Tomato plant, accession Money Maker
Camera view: tilt-top (135 deg); turntable rotation: 330 degrees
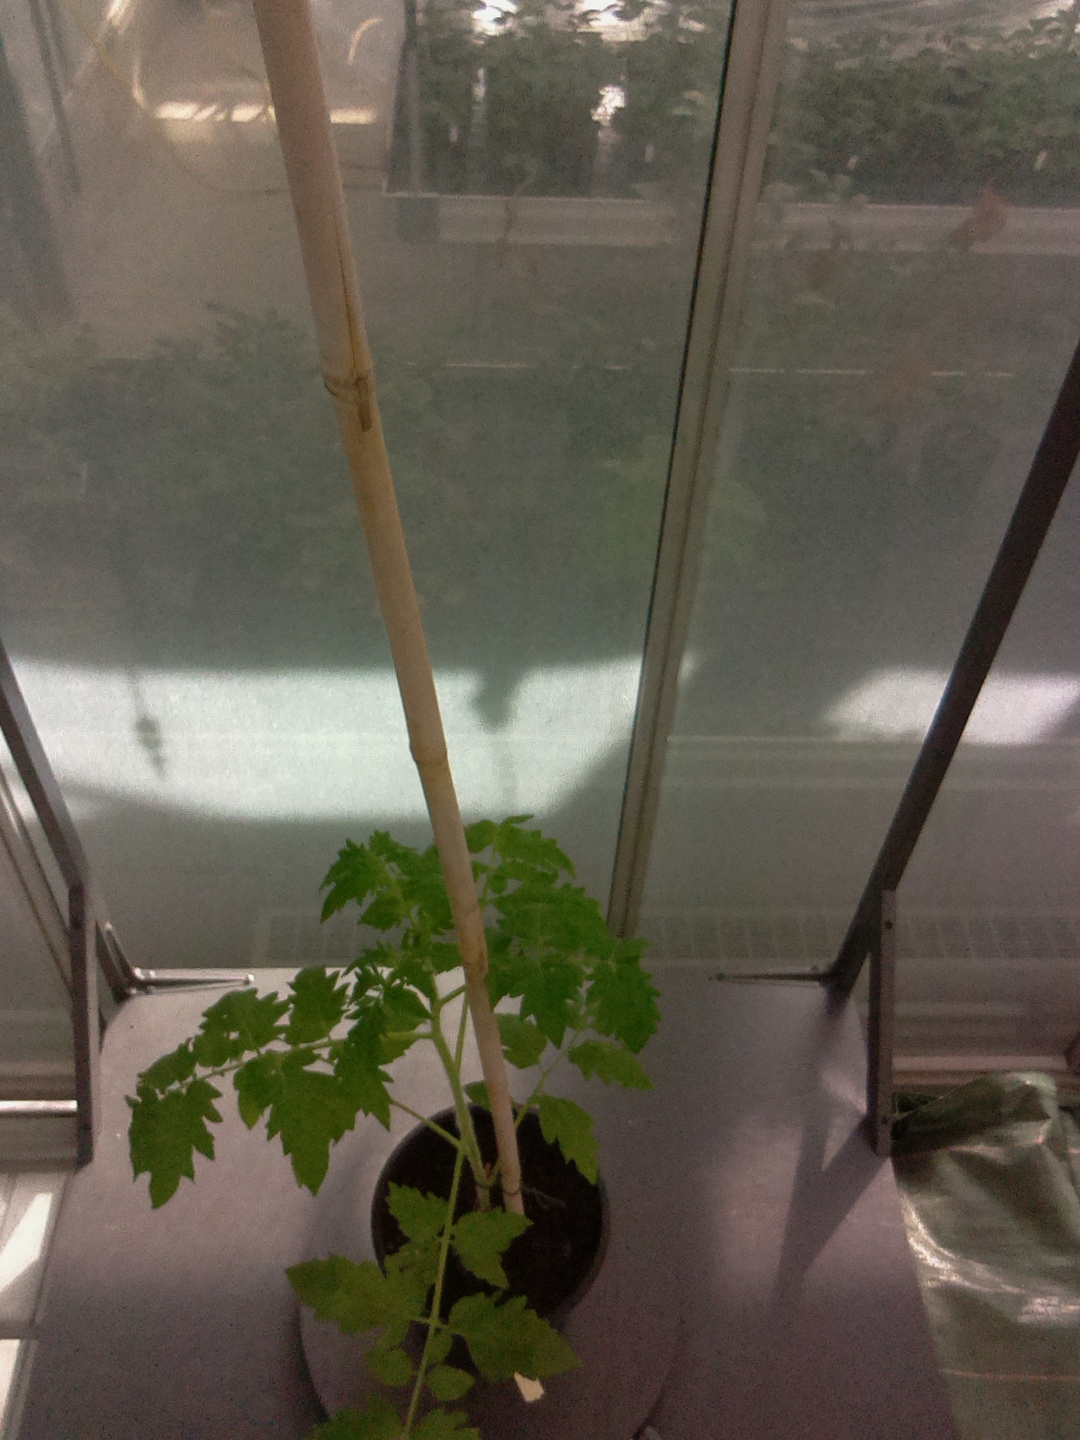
BBCH growth stage 14: 8 of true leaves visible